Rotterdam

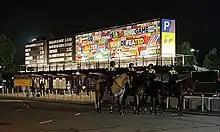

The Rotte river no longer joins the Nieuwe Maas directly. Since the early 1980s, when the construction of Rotterdam's second underground line interfered with the Rotte's course, its waters have been pumped through a pipe into the Nieuwe Maas via the Boerengat.